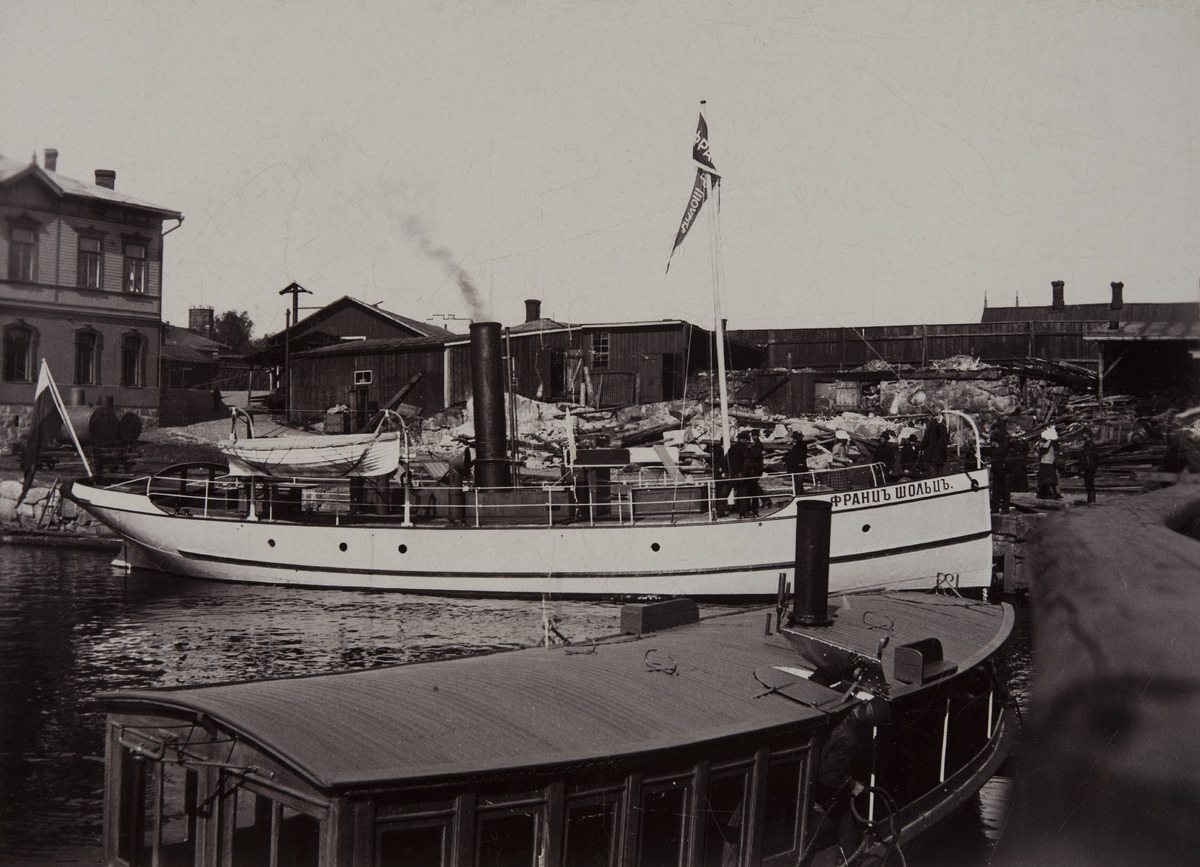
Kaksi höyrylaivaa Hietalahden telakalla, taustalla puurakennuksia ja aita
sisällön kuvaus: Kaksi höyrylaivaa Hietalahden telakalla, taustalla puurakennuksia ja aita. mustavalkoinen
Ajankohta: kuvausaika 1890 -luku mahd.
Paikka: Suomi, Uusimaa, Helsinki, Jätkäsaari Helsinki
Aiheet: höyrylaivat, satamat, telakat, tiilirakennukset, puurakennukset, aidat